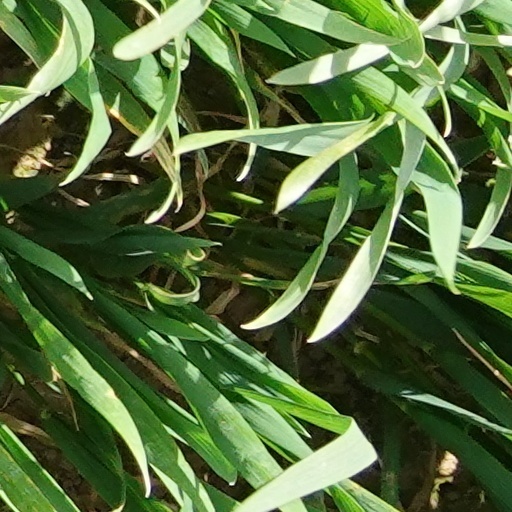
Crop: wheat